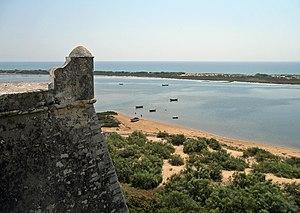
La côte de la Ria Formosa près du village de Cacela Velha (Algarve, Portugal)